American Viscose Plant Historic District

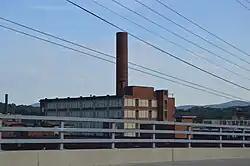
The American Viscose Plant as viewed from the Ninth Street Bridge

The American Viscose Plant Historic District is an industrial park and historic district located in Roanoke, Virginia. The site is the location of the former American Viscose Corporation rayon processing plant that once employed over 5,000 and for a time was reportedly the largest rayon producing mill in the world. The plant's construction began in 1916 with the building of the first of what became three large processing plants of two spinning units each; the second began construction in 1921 and the third in 1925. With the plant's viability decreased by newer facilities elsewhere and rayon's usage supplanted by nylon and other synthetic fabrics, the factory closed in 1958. The property was purchased by an assortment of Roanoke investors in 1961 and has been operated as an industrial park since.